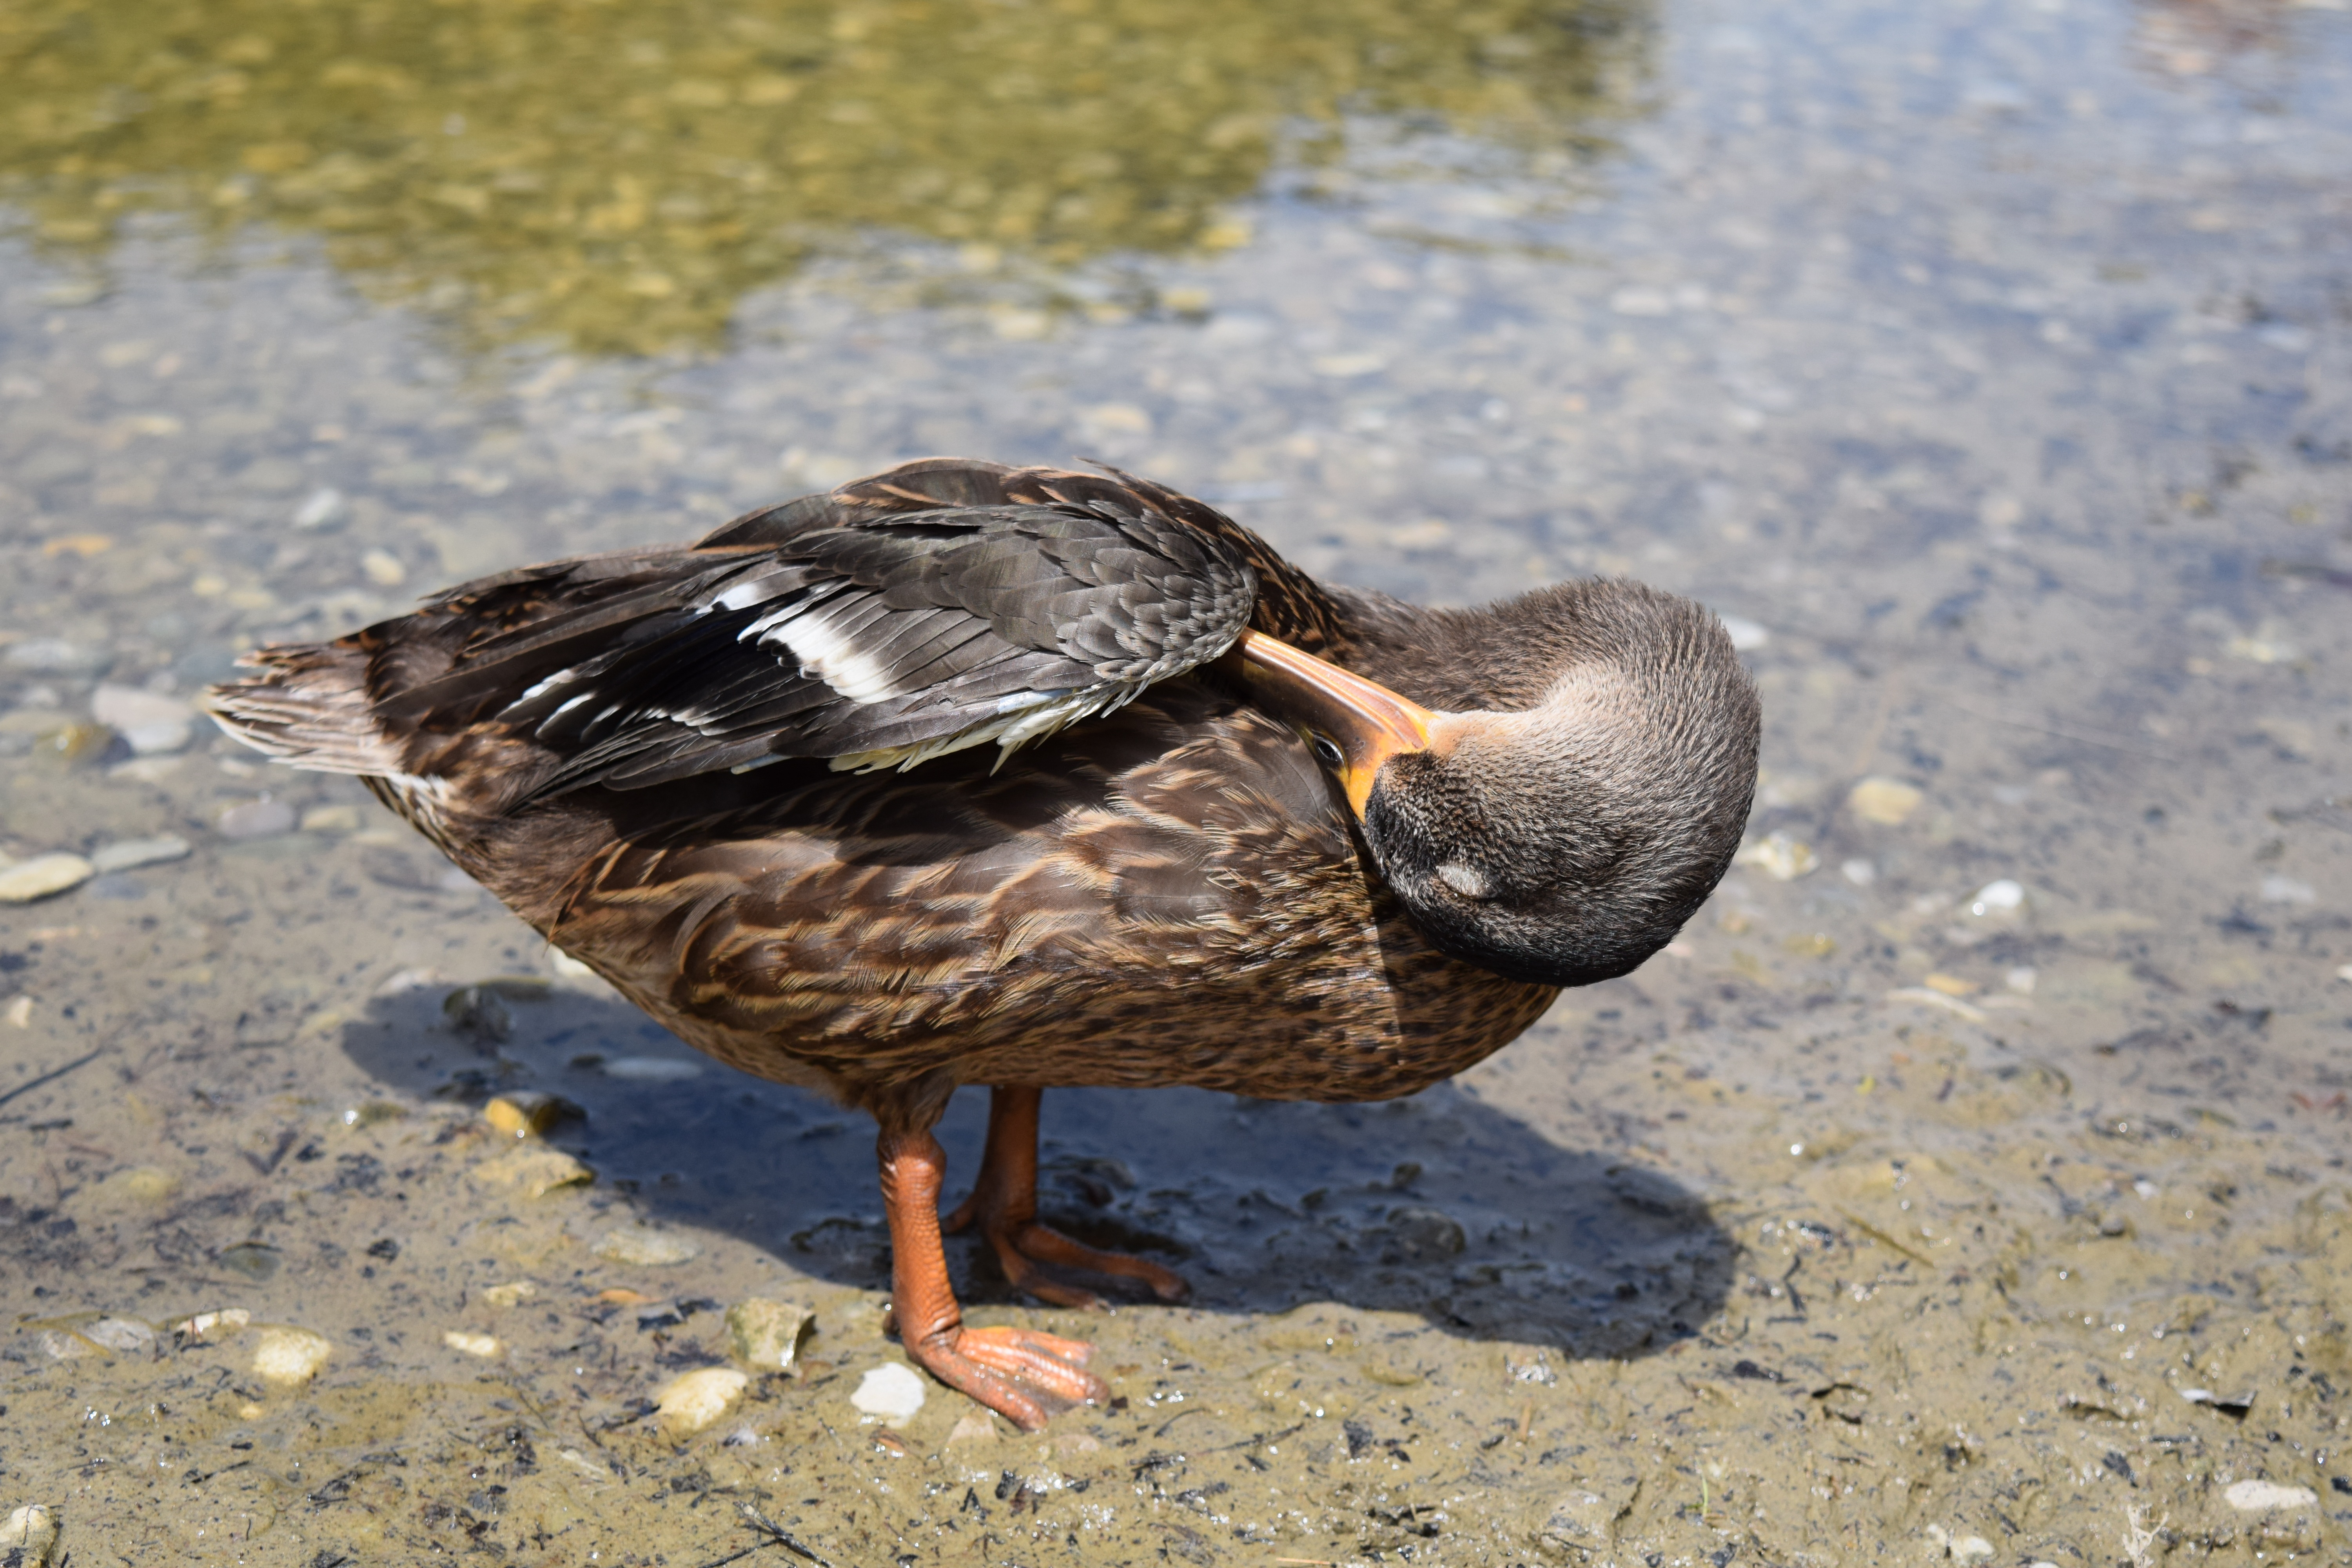
water, nature, bird, wing, animal, pond, wildlife, beak, clean, fauna, poultry, duck, vertebrate, cleaning, waterfowl, water bird, mallard, body care, spring care, ducks geese and swans